Aperiodic crystal

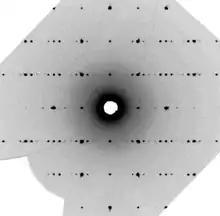
Reciprocal Space

Aperiodic crystals are crystals that lack three-dimensional translational symmetry, but still exhibit three-dimensional long-range order. In other words, they are periodic crystals in higher dimensions. They are classified into three different categories: incommensurate modulated structures, incommensurate composite structures, and quasicrystals.